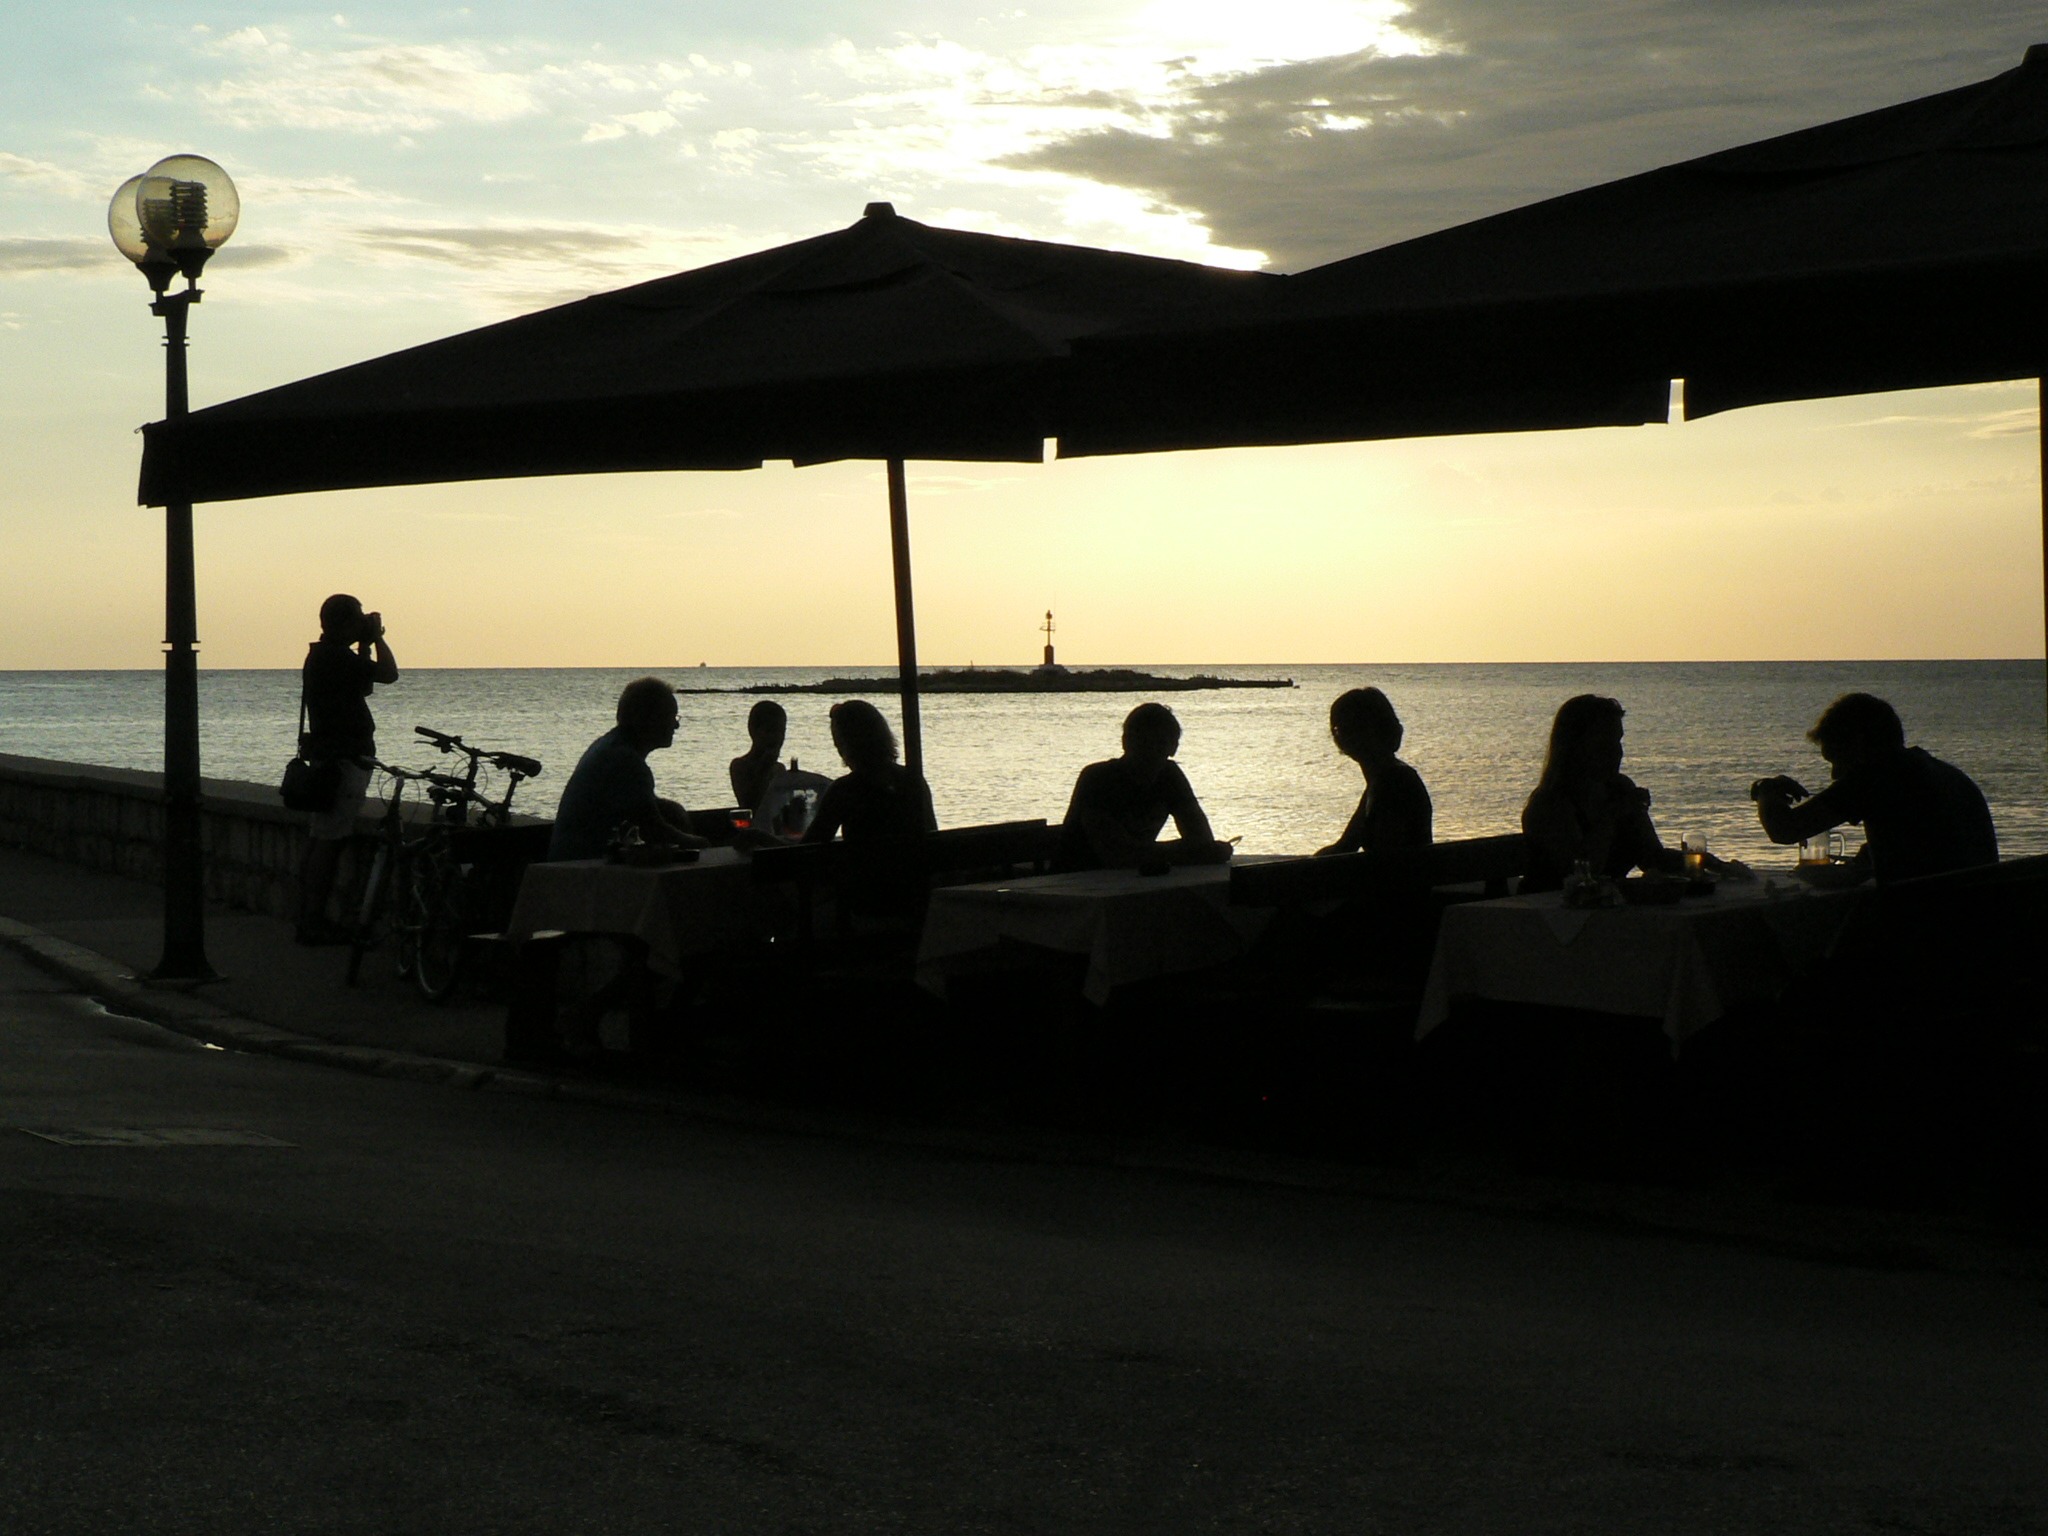
sea, sunset, morning, evening, black, dinner, shape, shadow people, atmosphere of earth